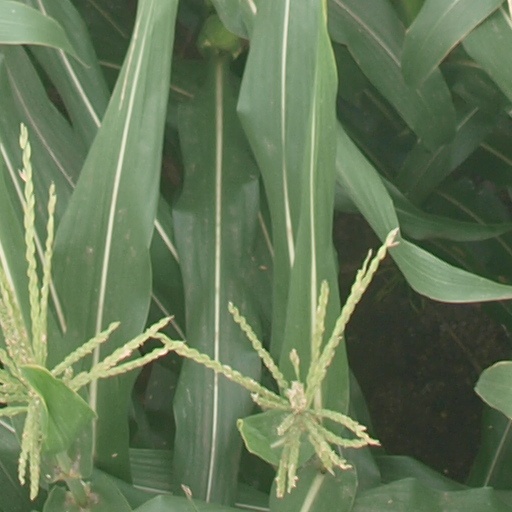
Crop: maize; corn